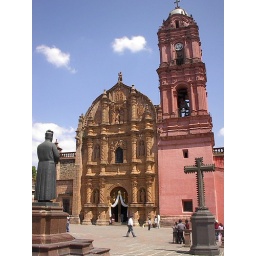
Tlapujahua, Mich. The pink color is the local stones used in the construction, not paint.